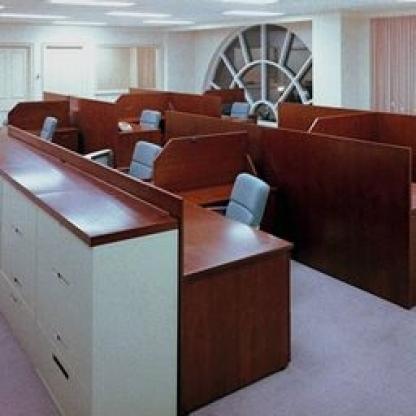
Scene: Indoor